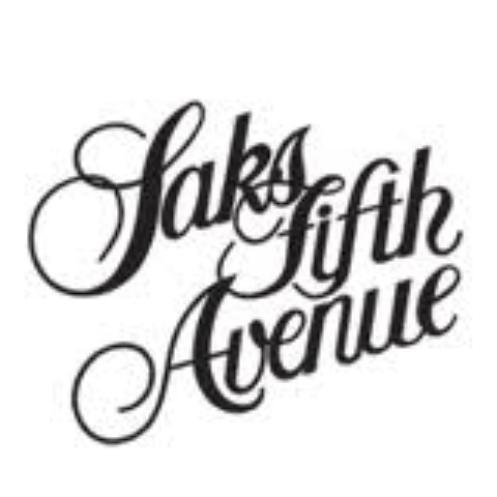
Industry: Clothes